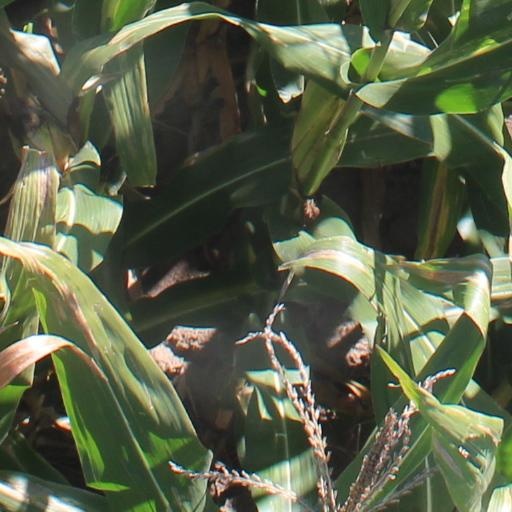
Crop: maize; corn